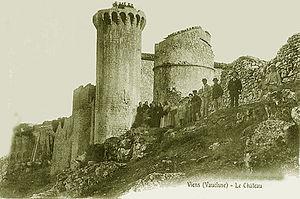
Le château de Viens au début du XXe siècle
Viens est une commune française située dans le département de Vaucluse en région Provence-Alpes-Côte d'Azur.